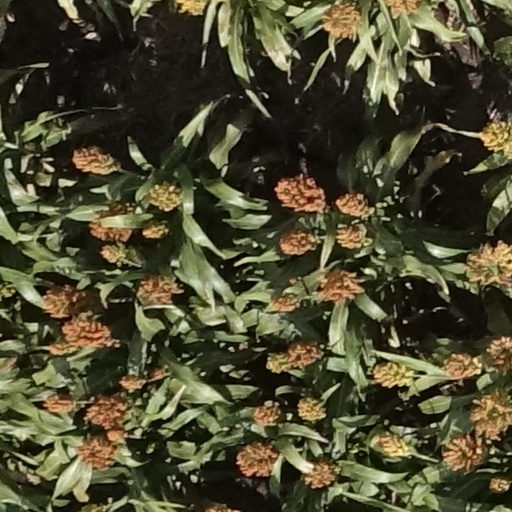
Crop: sorghum